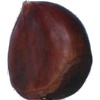
Label: chestnut